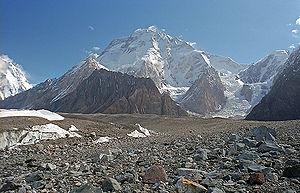
Le Pakistan compte 108 sommets dont l'altitude dépasse les 7 000 mètres et probablement au moins autant de sommets dont l'altitude dépasse les 6 000 m. Il n'existe pas de liste précise des sommets dont l'altitude dépasse les 4 000 m et les 5 000 m. Cinq des 14 sommets de plus de huit mille mètres sont situés au Pakistan. La plupart des plus hauts sommets du Pakistan sont situés dans la chaîne de montagnes du Karakoram qui se trouve presque exclusivement dans le district autonome du Gilgit-Baltistan et est considéré comme faisant partie de l'Himalaya mais certains sommets de plus de 7 000 m sont situés dans les chaînes de l'Himalaya et de l'Hindou Kouch.
Le Broad Peak est le douzième plus haut sommet du monde. Il fait partie du Gasherbrum situé dans le Karakoram, à la frontière entre la Chine et le Pakistan. Son nom usuel vient de son autre nom, Falchen Kangri, qui fait référence à la largeur de son sommet.
Concordia est le site de la confluence des glaciers du Baltoro et Godwin-Austen, au centre de la chaîne Karakoram, dans la région du Baltistan (Pakistan). Son nom est donné par des alpinistes européens en raison de la ressemblance de l'endroit avec une confluence glaciaire, également nommée Concordia, dans l'Oberland bernois.